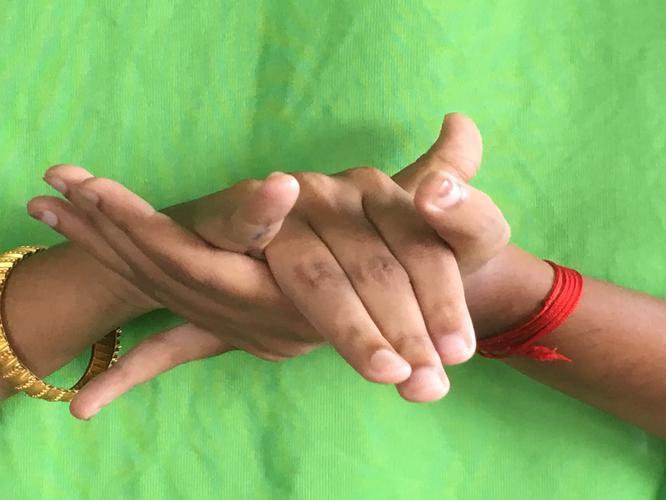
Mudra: Kurma
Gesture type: double_hand